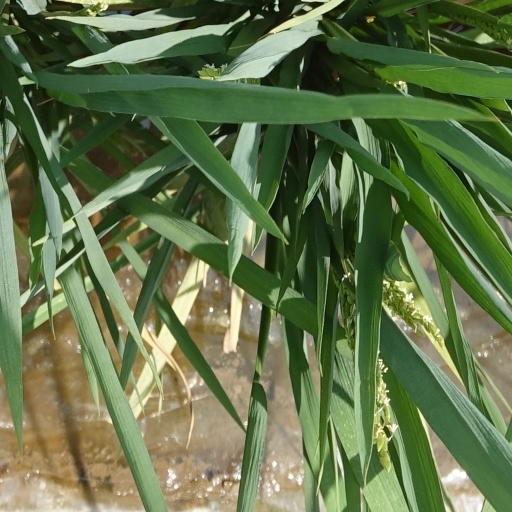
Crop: rice